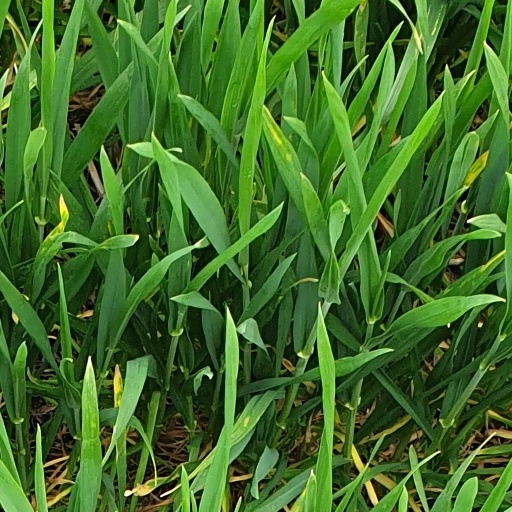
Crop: wheat